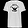
Label: T - shirt / top